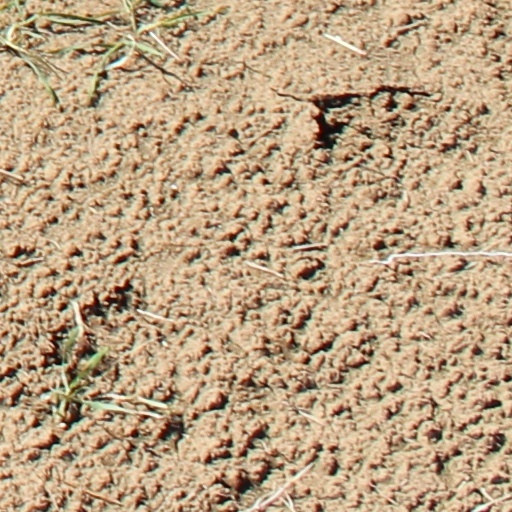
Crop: wheat